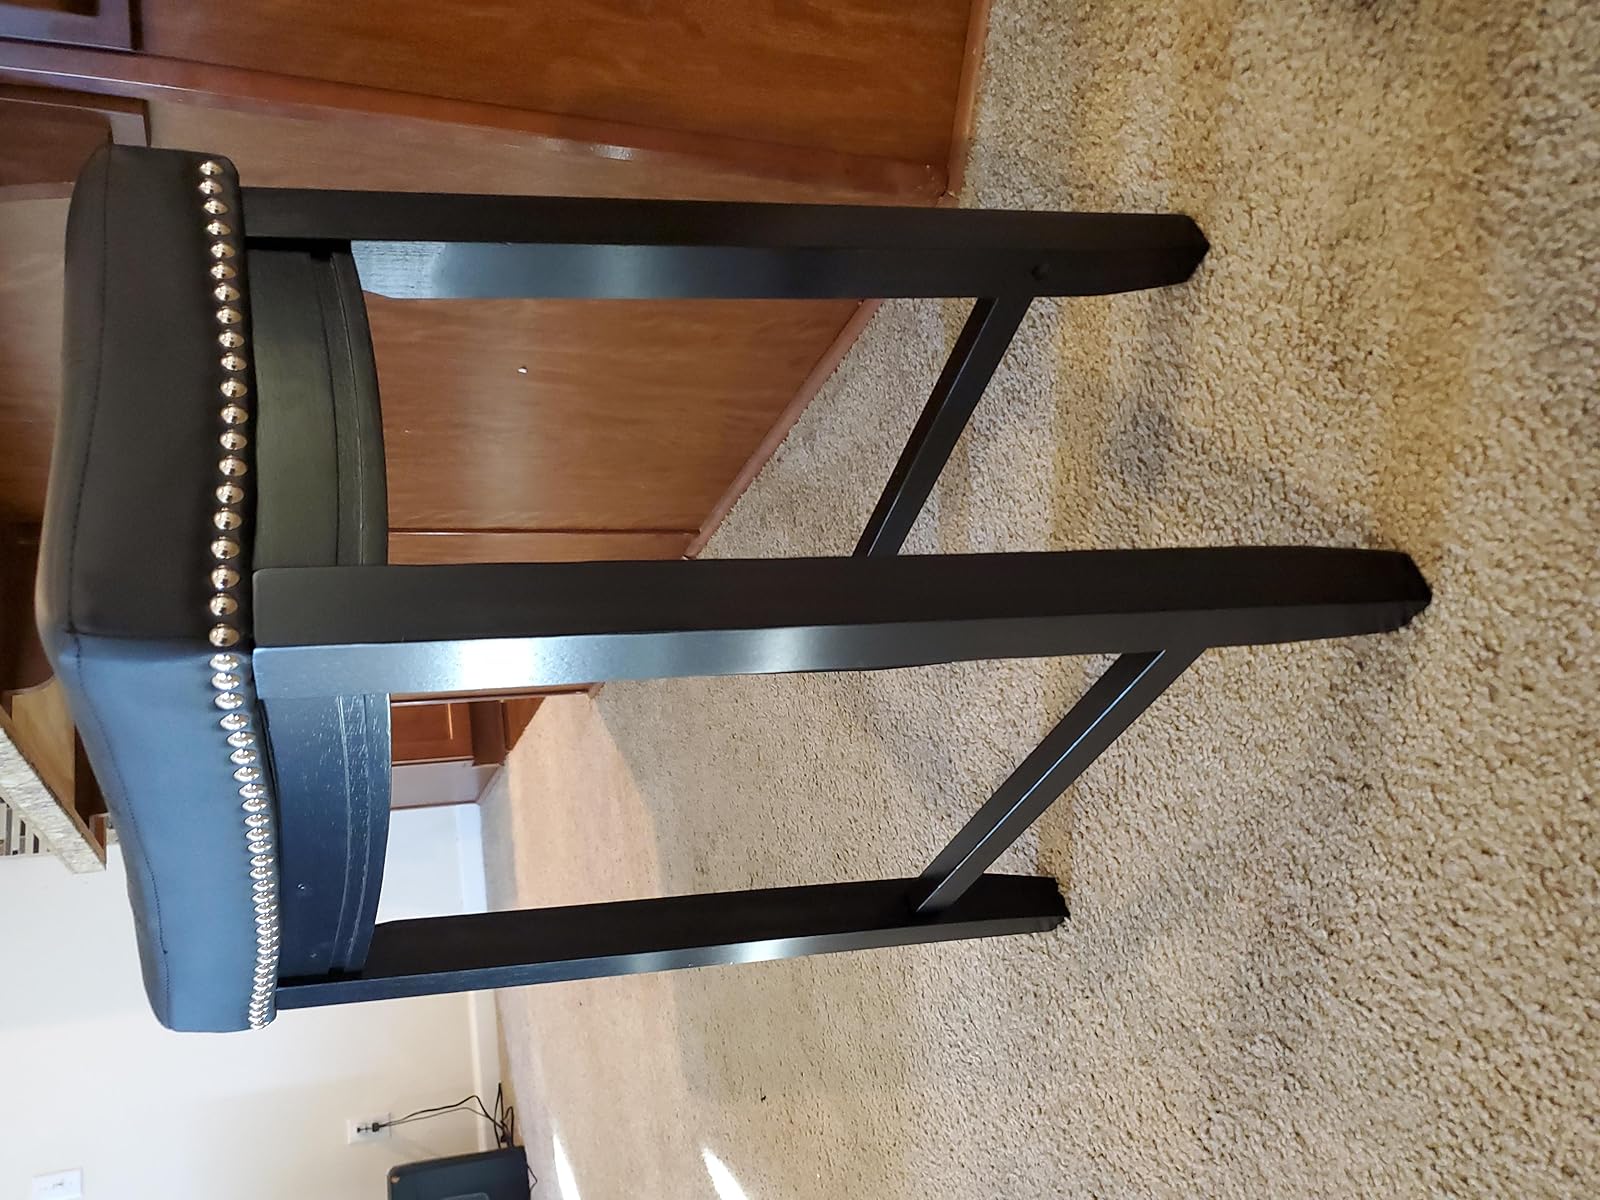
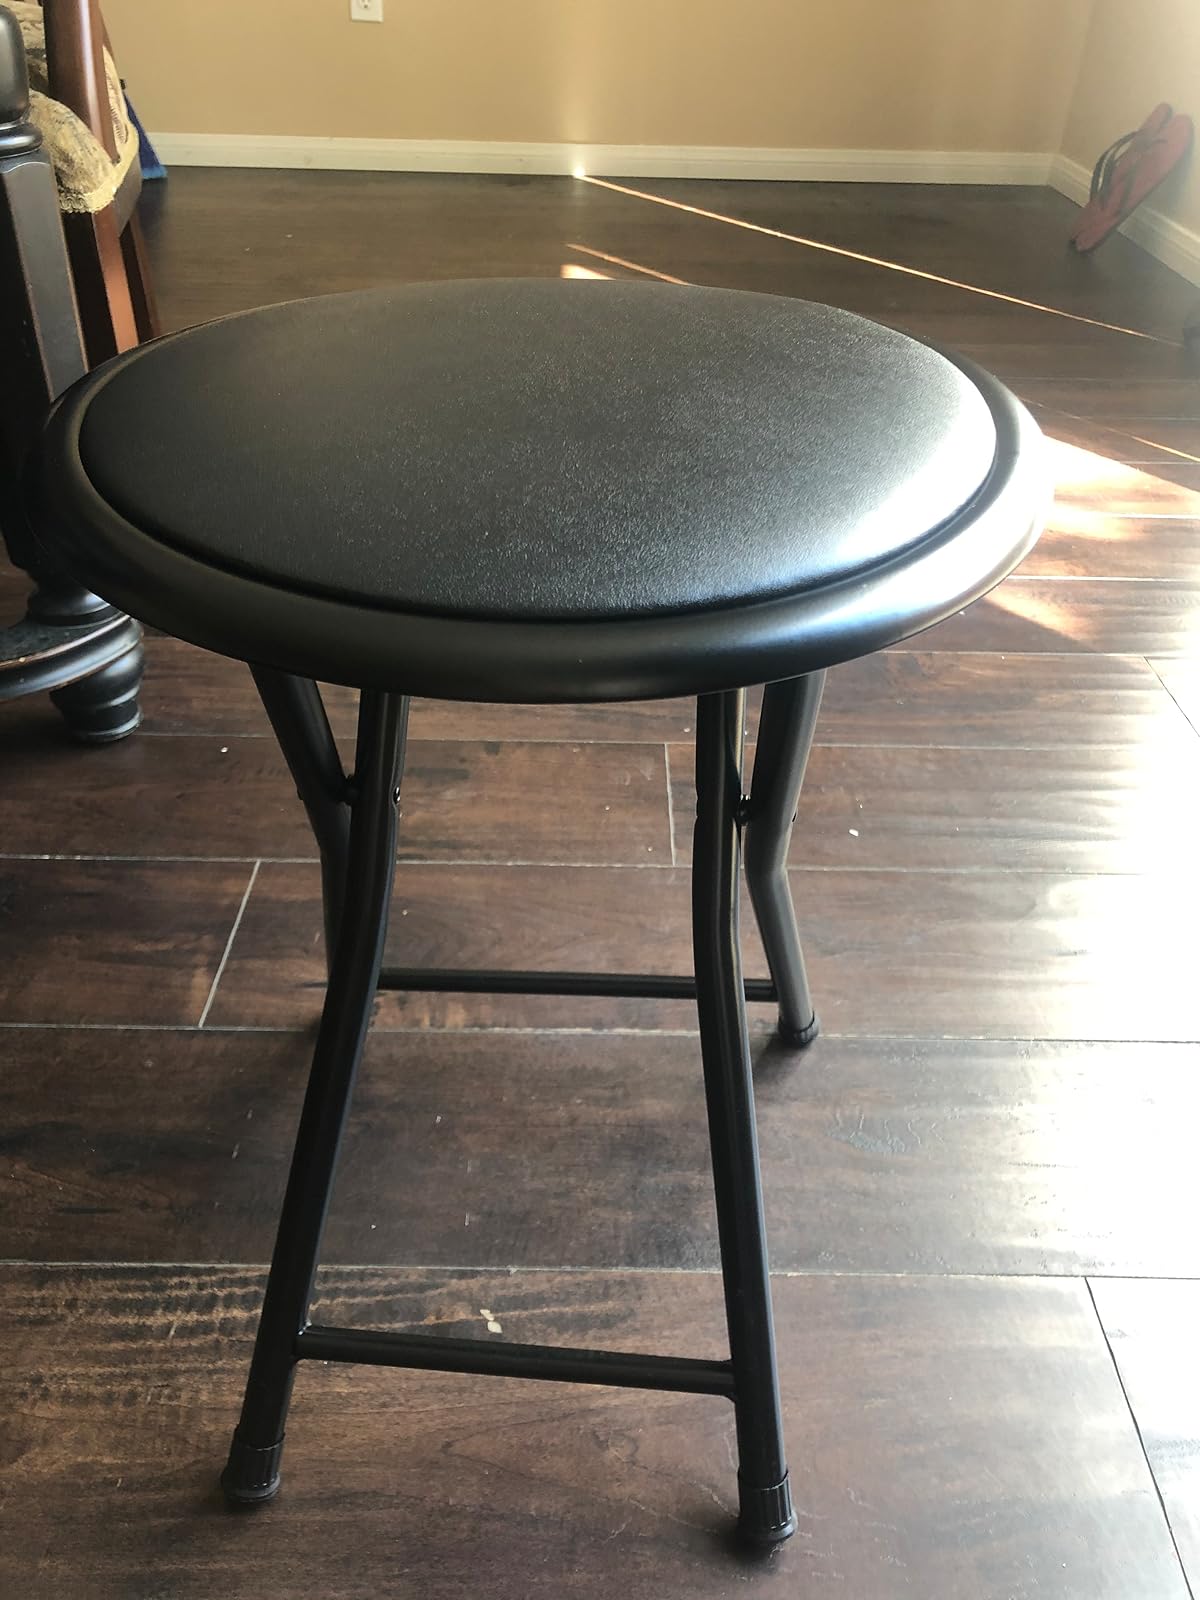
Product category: stool
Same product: no